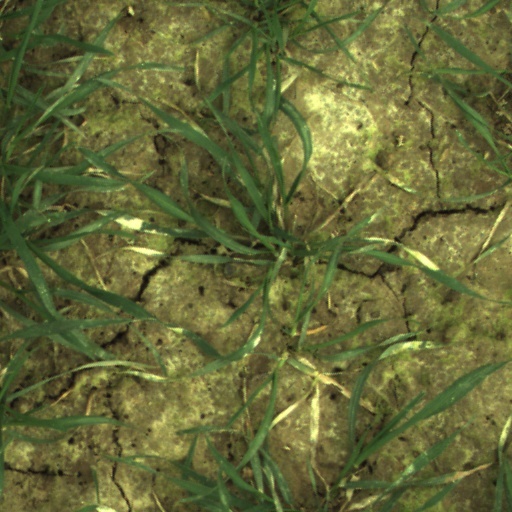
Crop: wheat